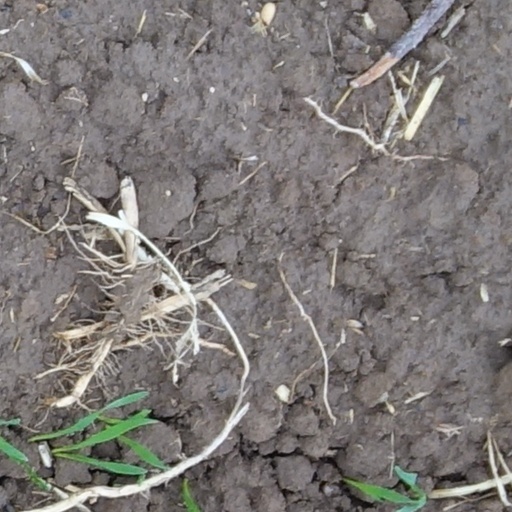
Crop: wheat